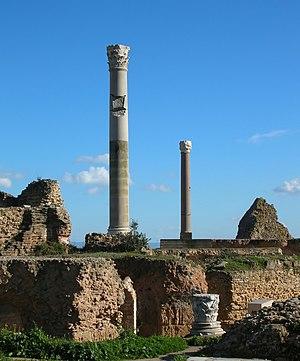
Thermes d'Antonin, Tunis, Tunisie
Les thermes d'Antonin, situés à Carthage, sont le plus vaste ensemble thermal romain construit sur le sol africain. Ils constituent aussi le seul bâtiment thermal de Carthage dont il subsiste quelques vestiges, en dépit de la prédation féroce qui a sévi sur le site archéologique et dépouillé le monument de ses matériaux.